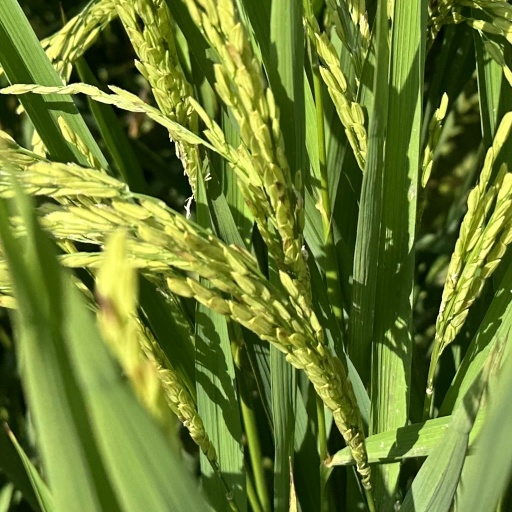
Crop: rice